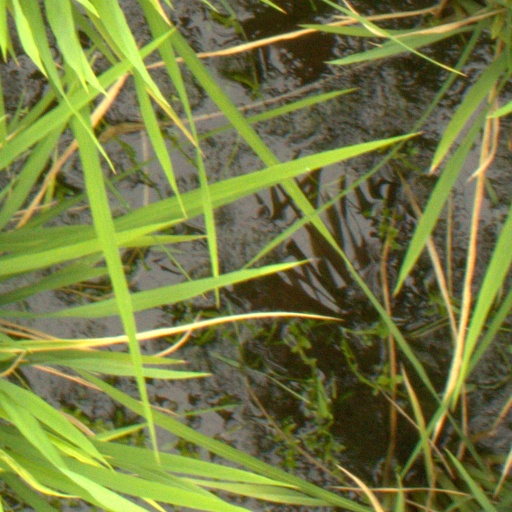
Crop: rice